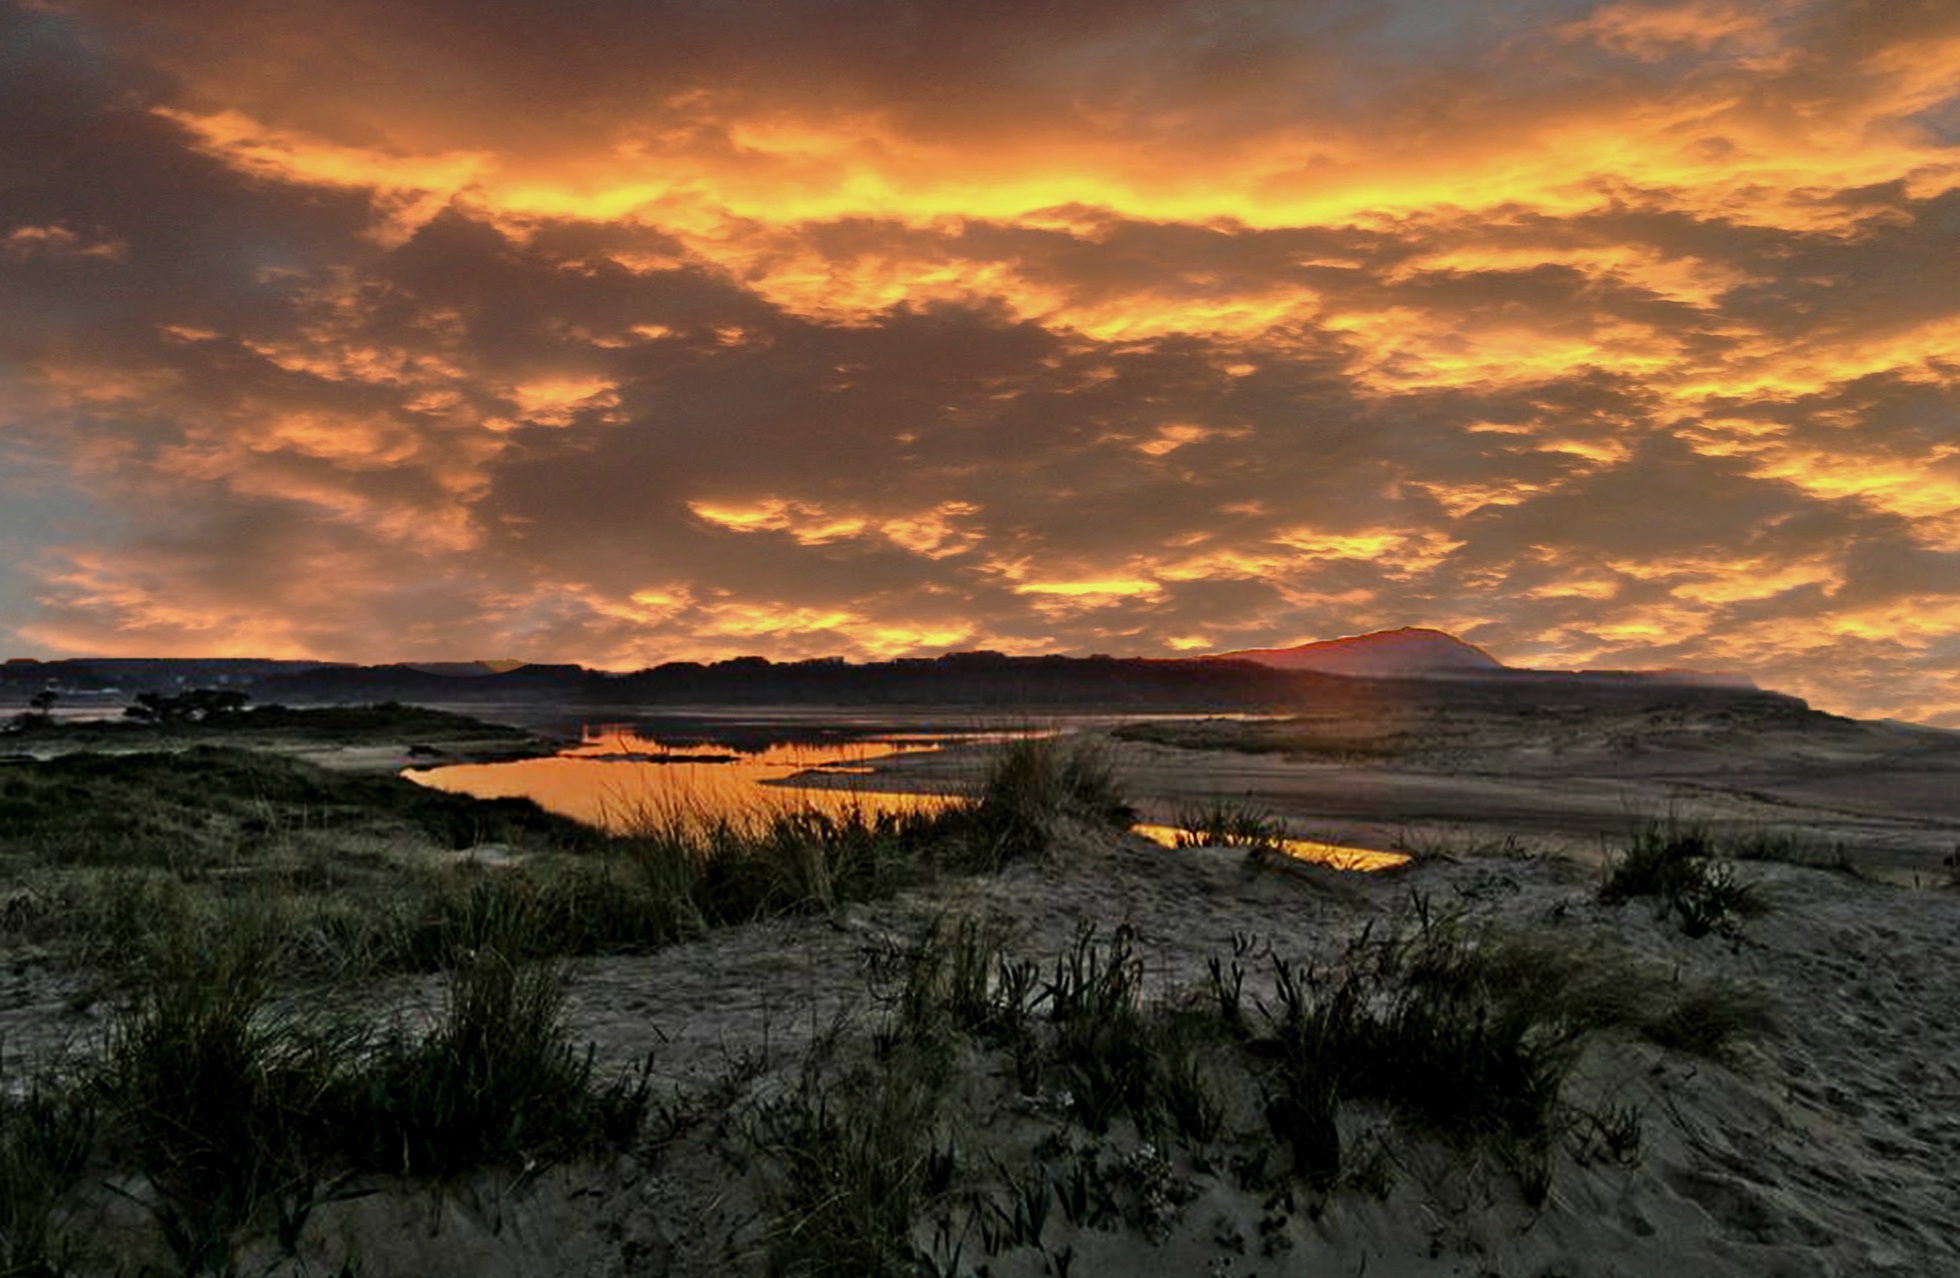
beach, landscape, sea, coast, horizon, wilderness, mountain, cloud, sky, sunrise, sunset, morning, hill, dawn, dusk, evening, reflection, contrast, plain, colors, plateau, loch, afterglow, yellow clouds